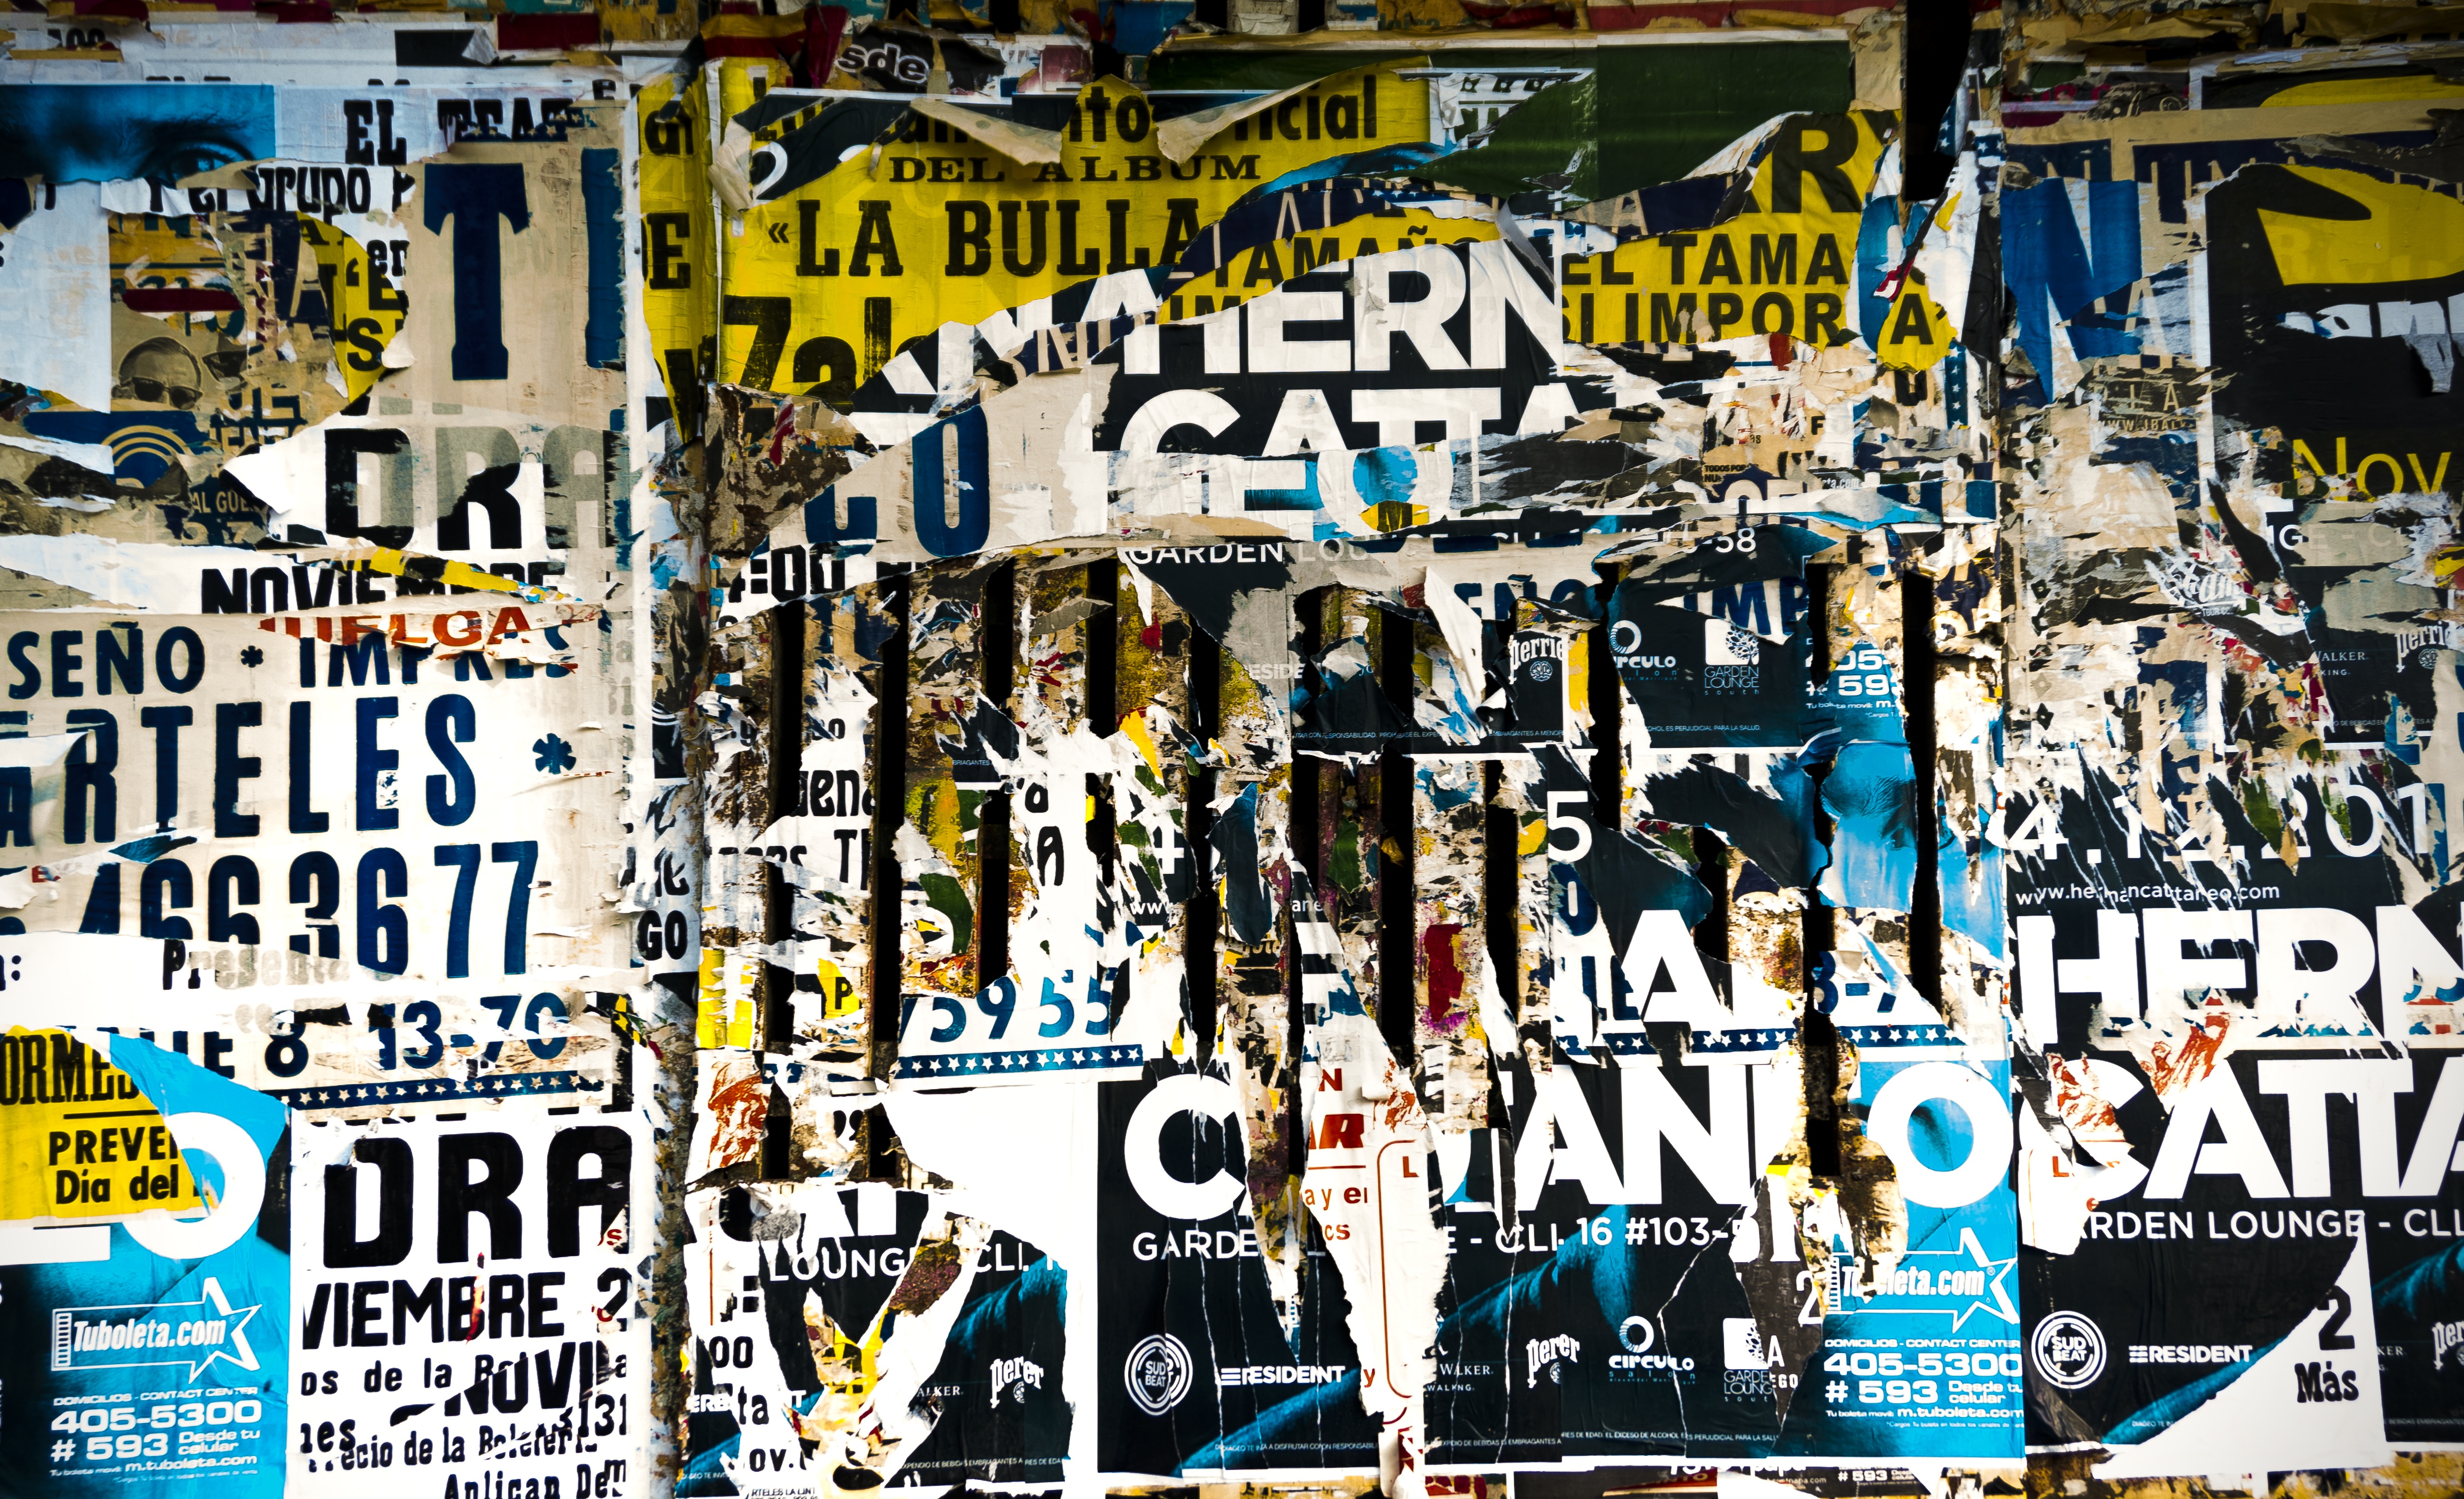
texture, urban, colorful, paper, comics